Zwarte Piet

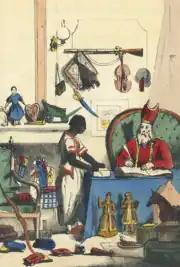
Illustration from Jan Schenkman's 1850 book "Saint Nicholas and his servant"

The Saint Nicholas tradition contains a number of elements that are not ecclesiastical in origin. In medieval iconography, Saint Nicholas is sometimes presented as taming a chained demon, who may or may not be black. However, no hint of a companion, demon, servant, or any other human or human-like fixed companion to the Saint is found in visual and textual sources from the Netherlands from the 16th until the 19th century. According to a long-standing theory first proposed by Karl Meisen, Zwarte Piet and his equivalents in Germanic Europe were originally presented as one or more enslaved demons forced to assist their captor. These chained and fire-scorched demons may have been redeveloped as black-skinned humans during the early 19th-century in the Netherlands in the likeness of Moors who work as servants for Saint Nicholas. Others believe Zwarte Piet to be a continuation of a custom in which people with blackface appeared in winter solstice rituals.